Nils Bang

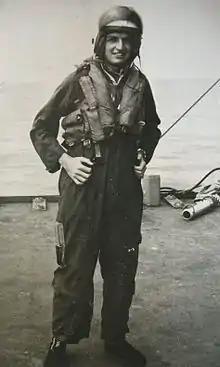
Bang on board HMS "Hecla" on 15 February 1966, during a Benguela Current research cruise

Nils Daniel Bang (13 September 1941 – 2 December 1977) was a South African oceanographic scientist who was a pioneer in the study of the fine structure of coastal upwelling systems. In March 1969, Bang initiated, planned and executed South Africa's first truly multi-ship oceanographical research operation, the Agulhas Current Project, along the current's length. Although the research was conducted on a limited budget and with rudimentary equipment, Bang's studies using thousands of closely spaced bathythermograph readings were later corroborated by satellite imagery and airborne radiation thermometry.